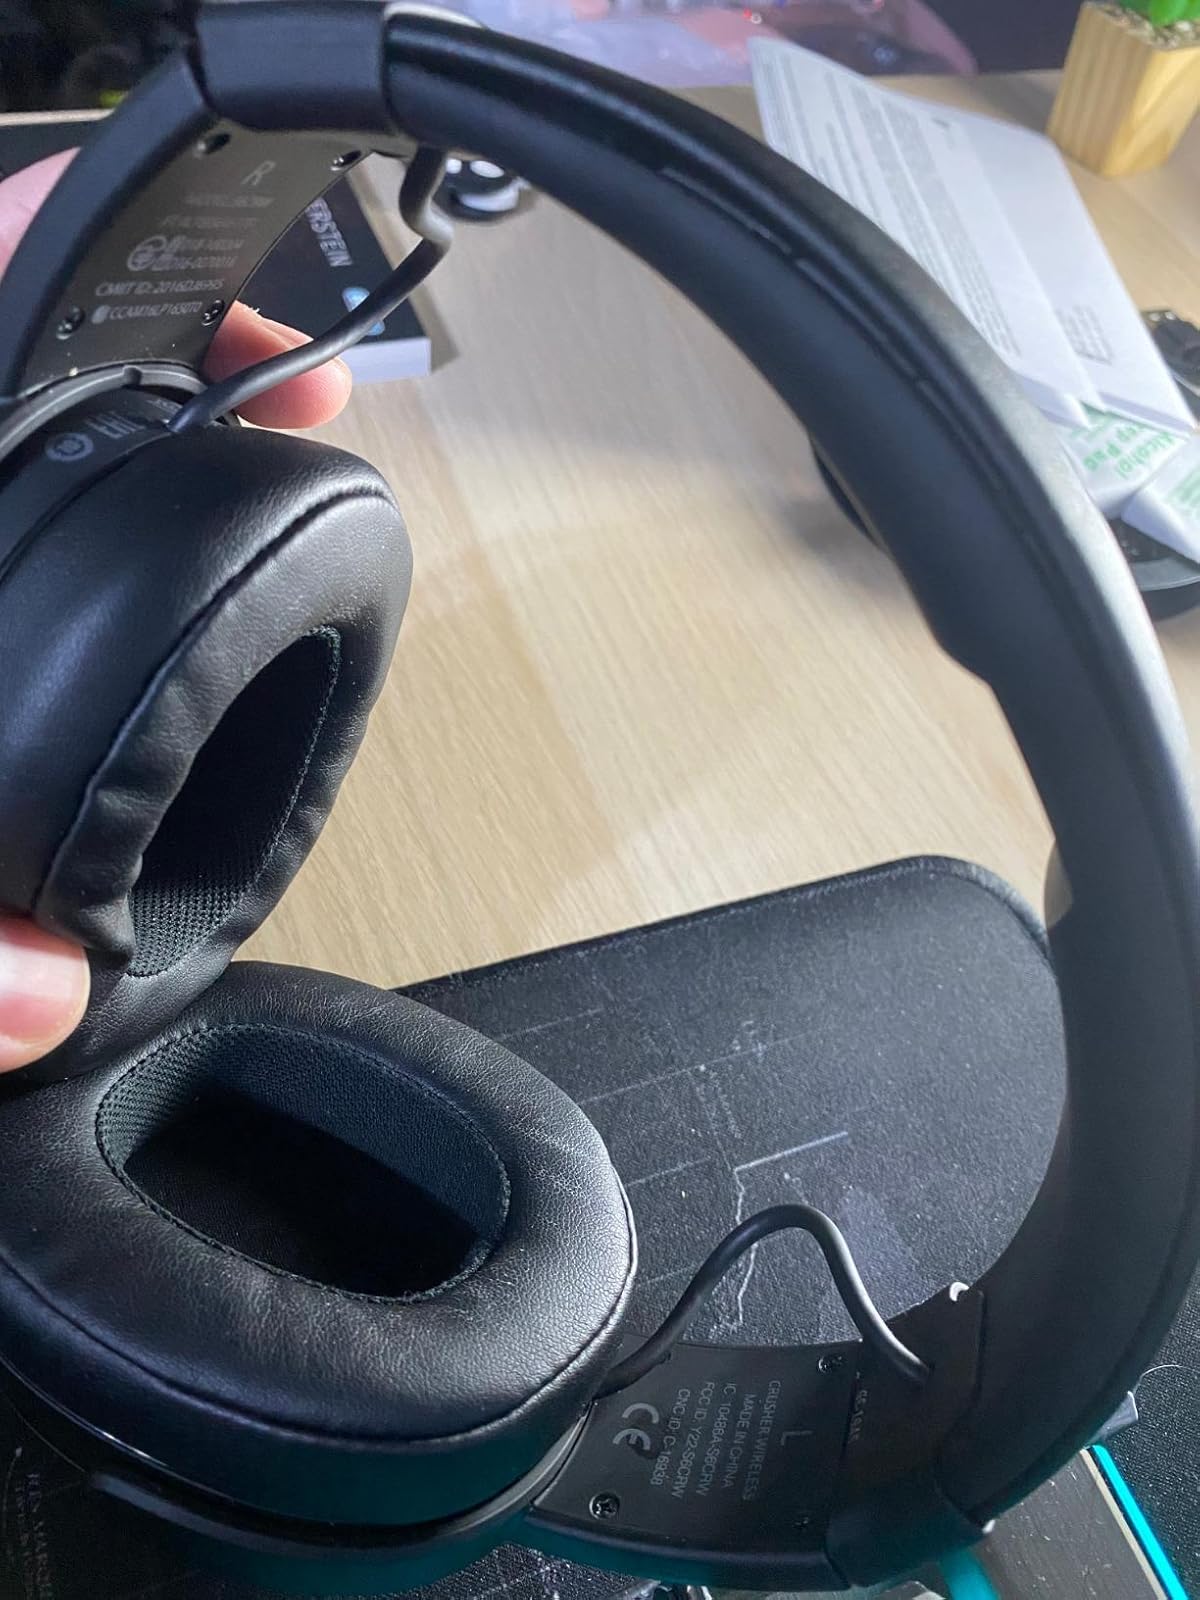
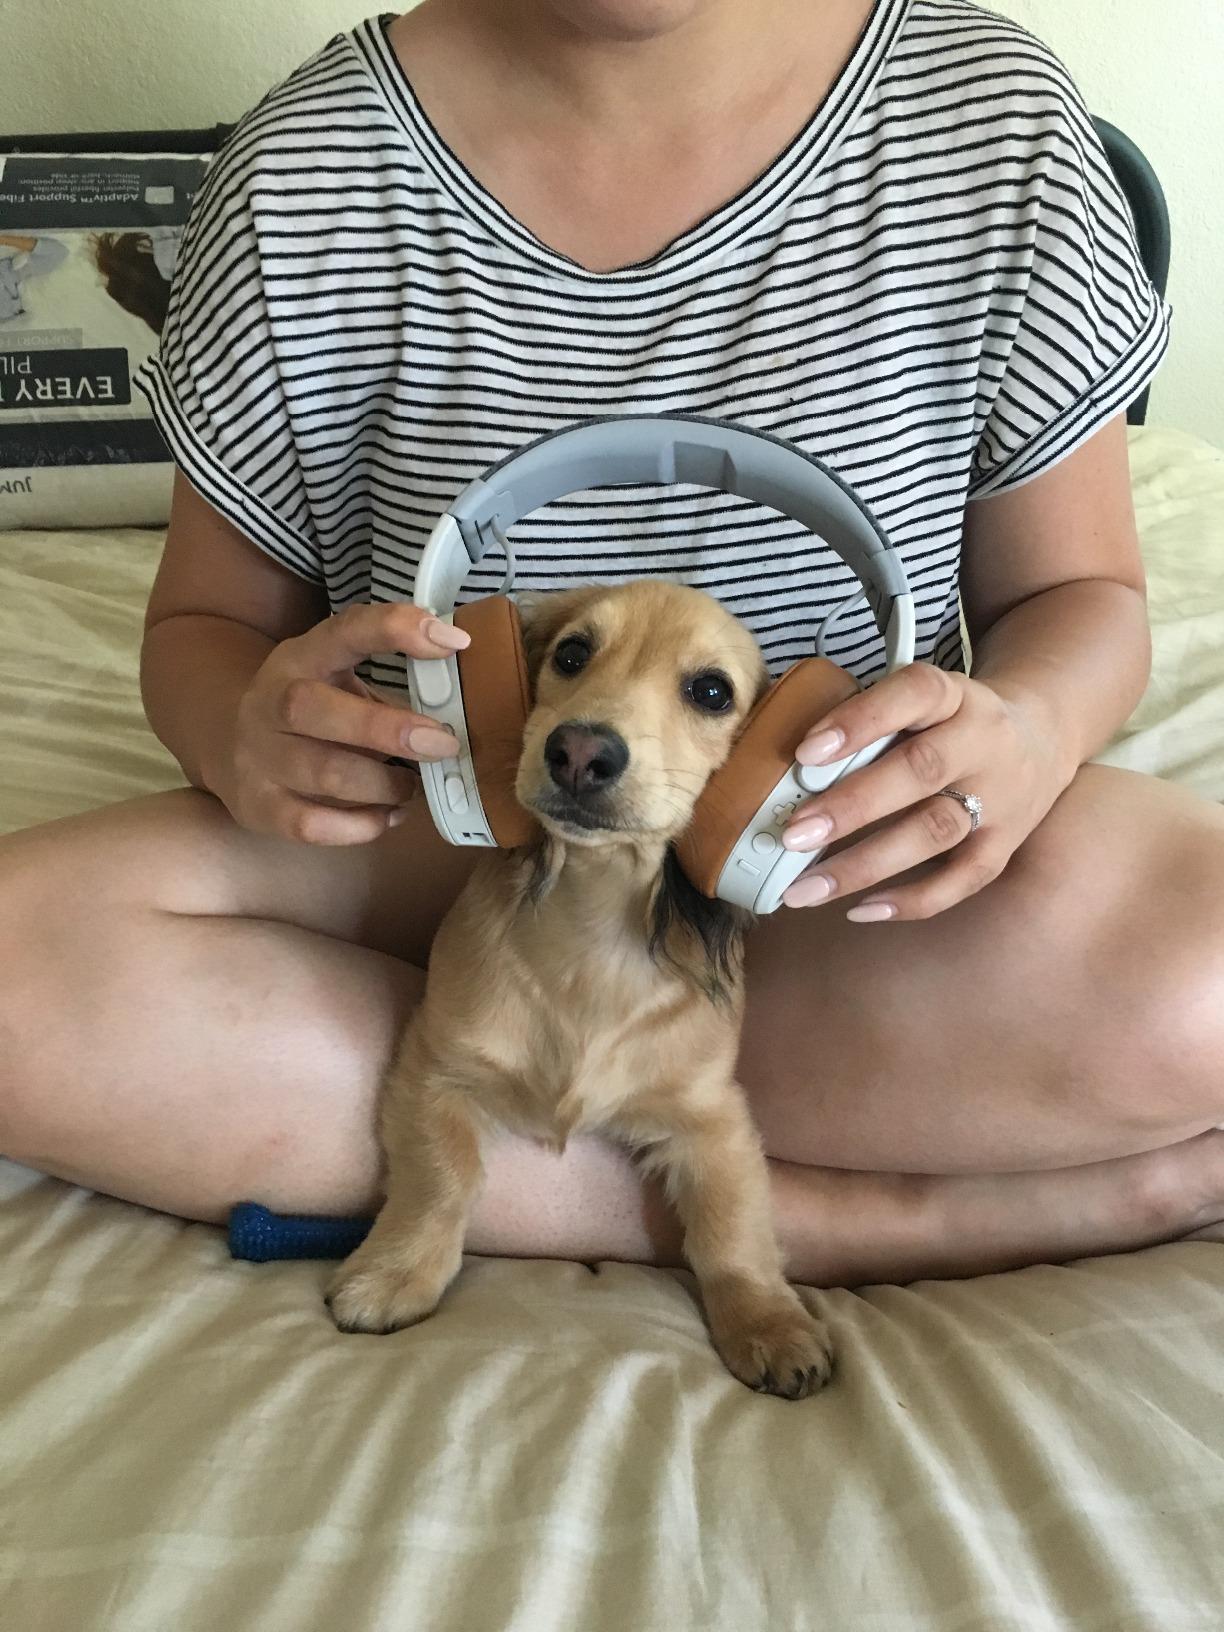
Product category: headphones
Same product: no